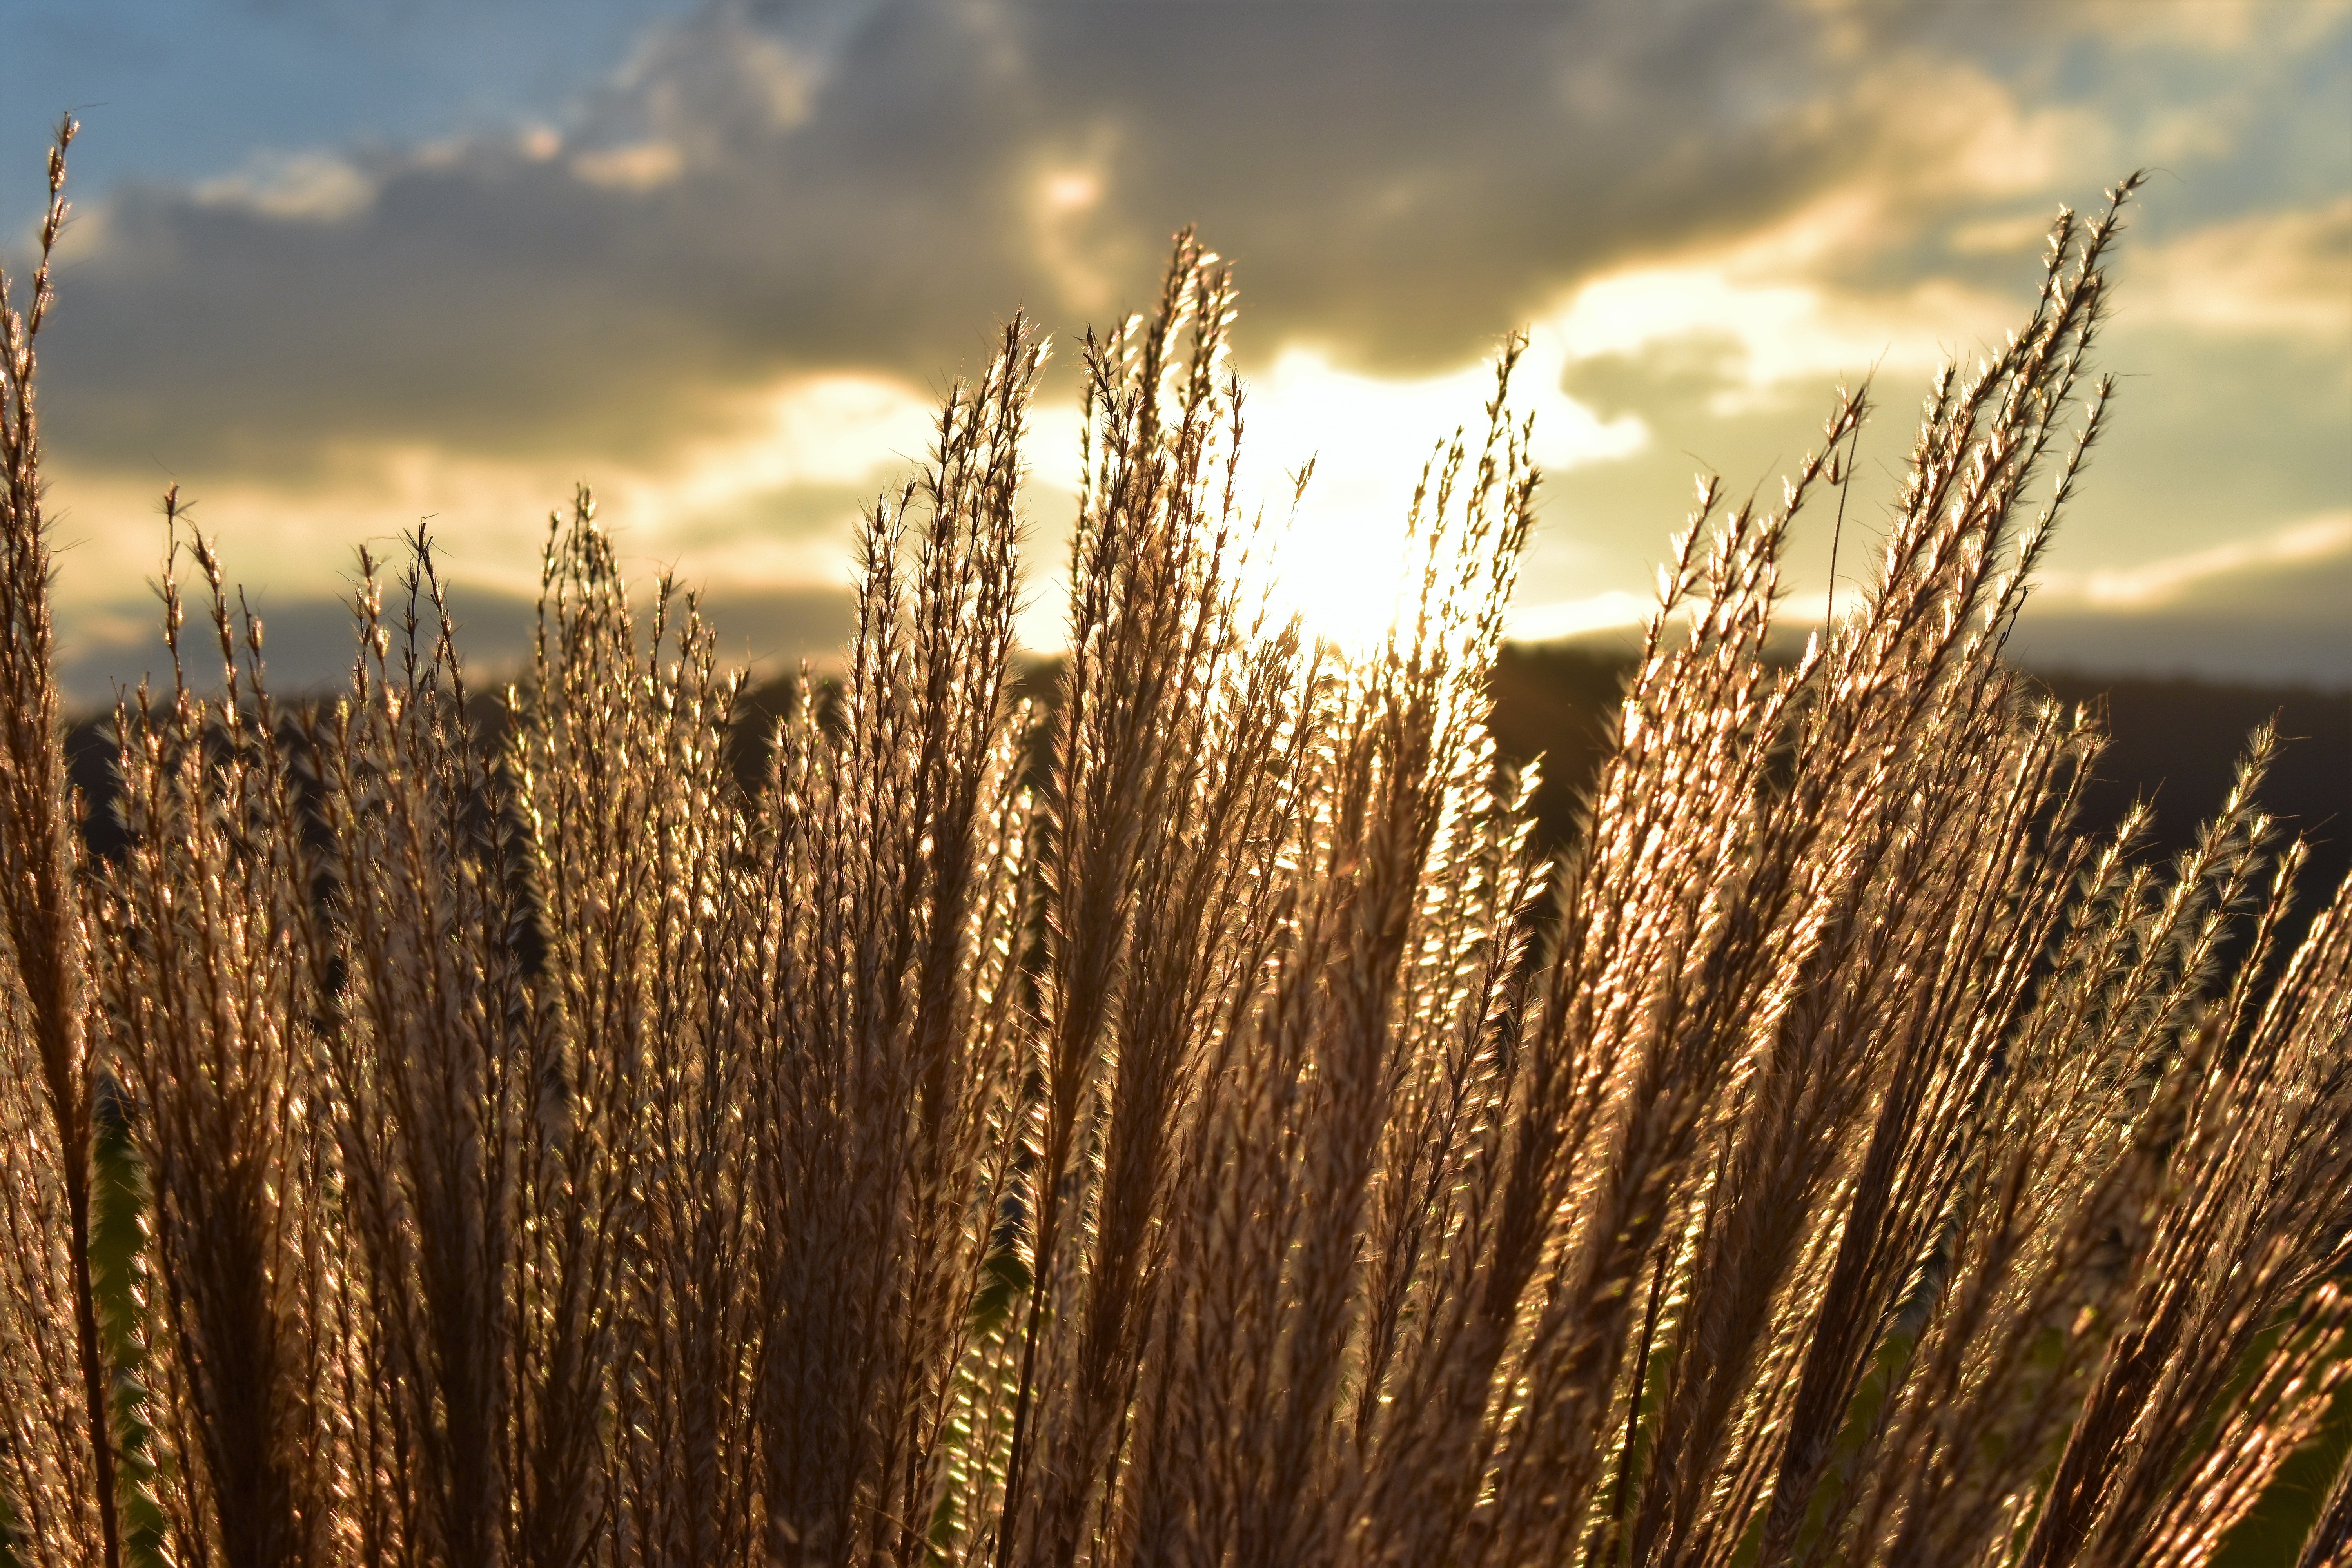
nature, grass, horizon, plant, sky, field, wheat, prairie, sunlight, morning, dry, food, crop, autumn, agriculture, close, grassland, grasses, back light, halme, flowering plant, blades of grass, grass family, land plant